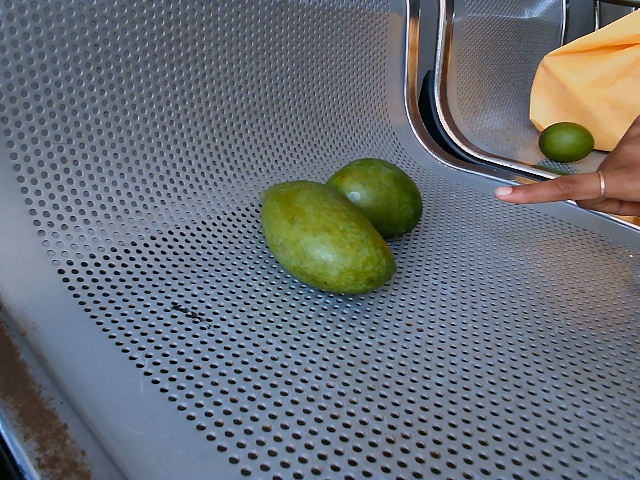
Label: Raw_Mango